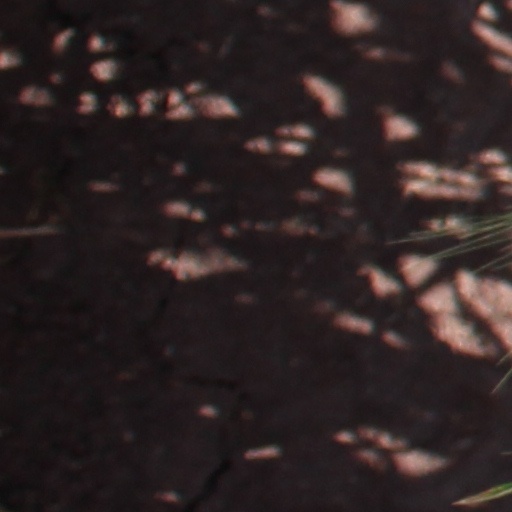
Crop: wheat